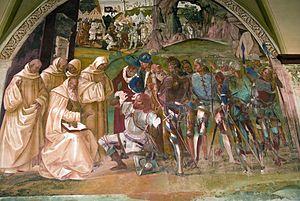
Les épisodes de la Vie de saint Benoît de Monte Oliveto Maggiore composent un cycle de fresques du cloître principal de l'abbaye bénédictine de Monte Oliveto Maggiore, réalisé par Luca Signorelli, qui y travailla de 1497 à 1498, et par Le Sodoma, qui compléta le cycle à partir de 1505 avec les vingt-six fresques manquantes. Une scène a été repeinte par Riccio.